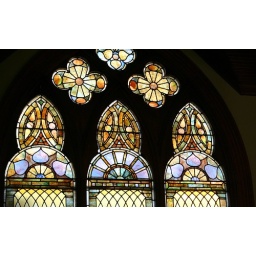
This is the window I see when I sing, from my seat in the choir. Today, it was lovelier than ever.